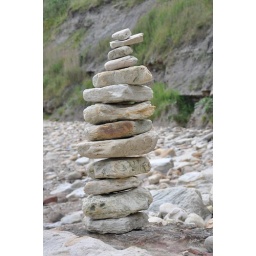
I decided to make this tower on a deserted rocky beach near scarborough